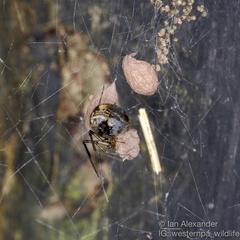
Species: Parasteatoda_tepidariorum